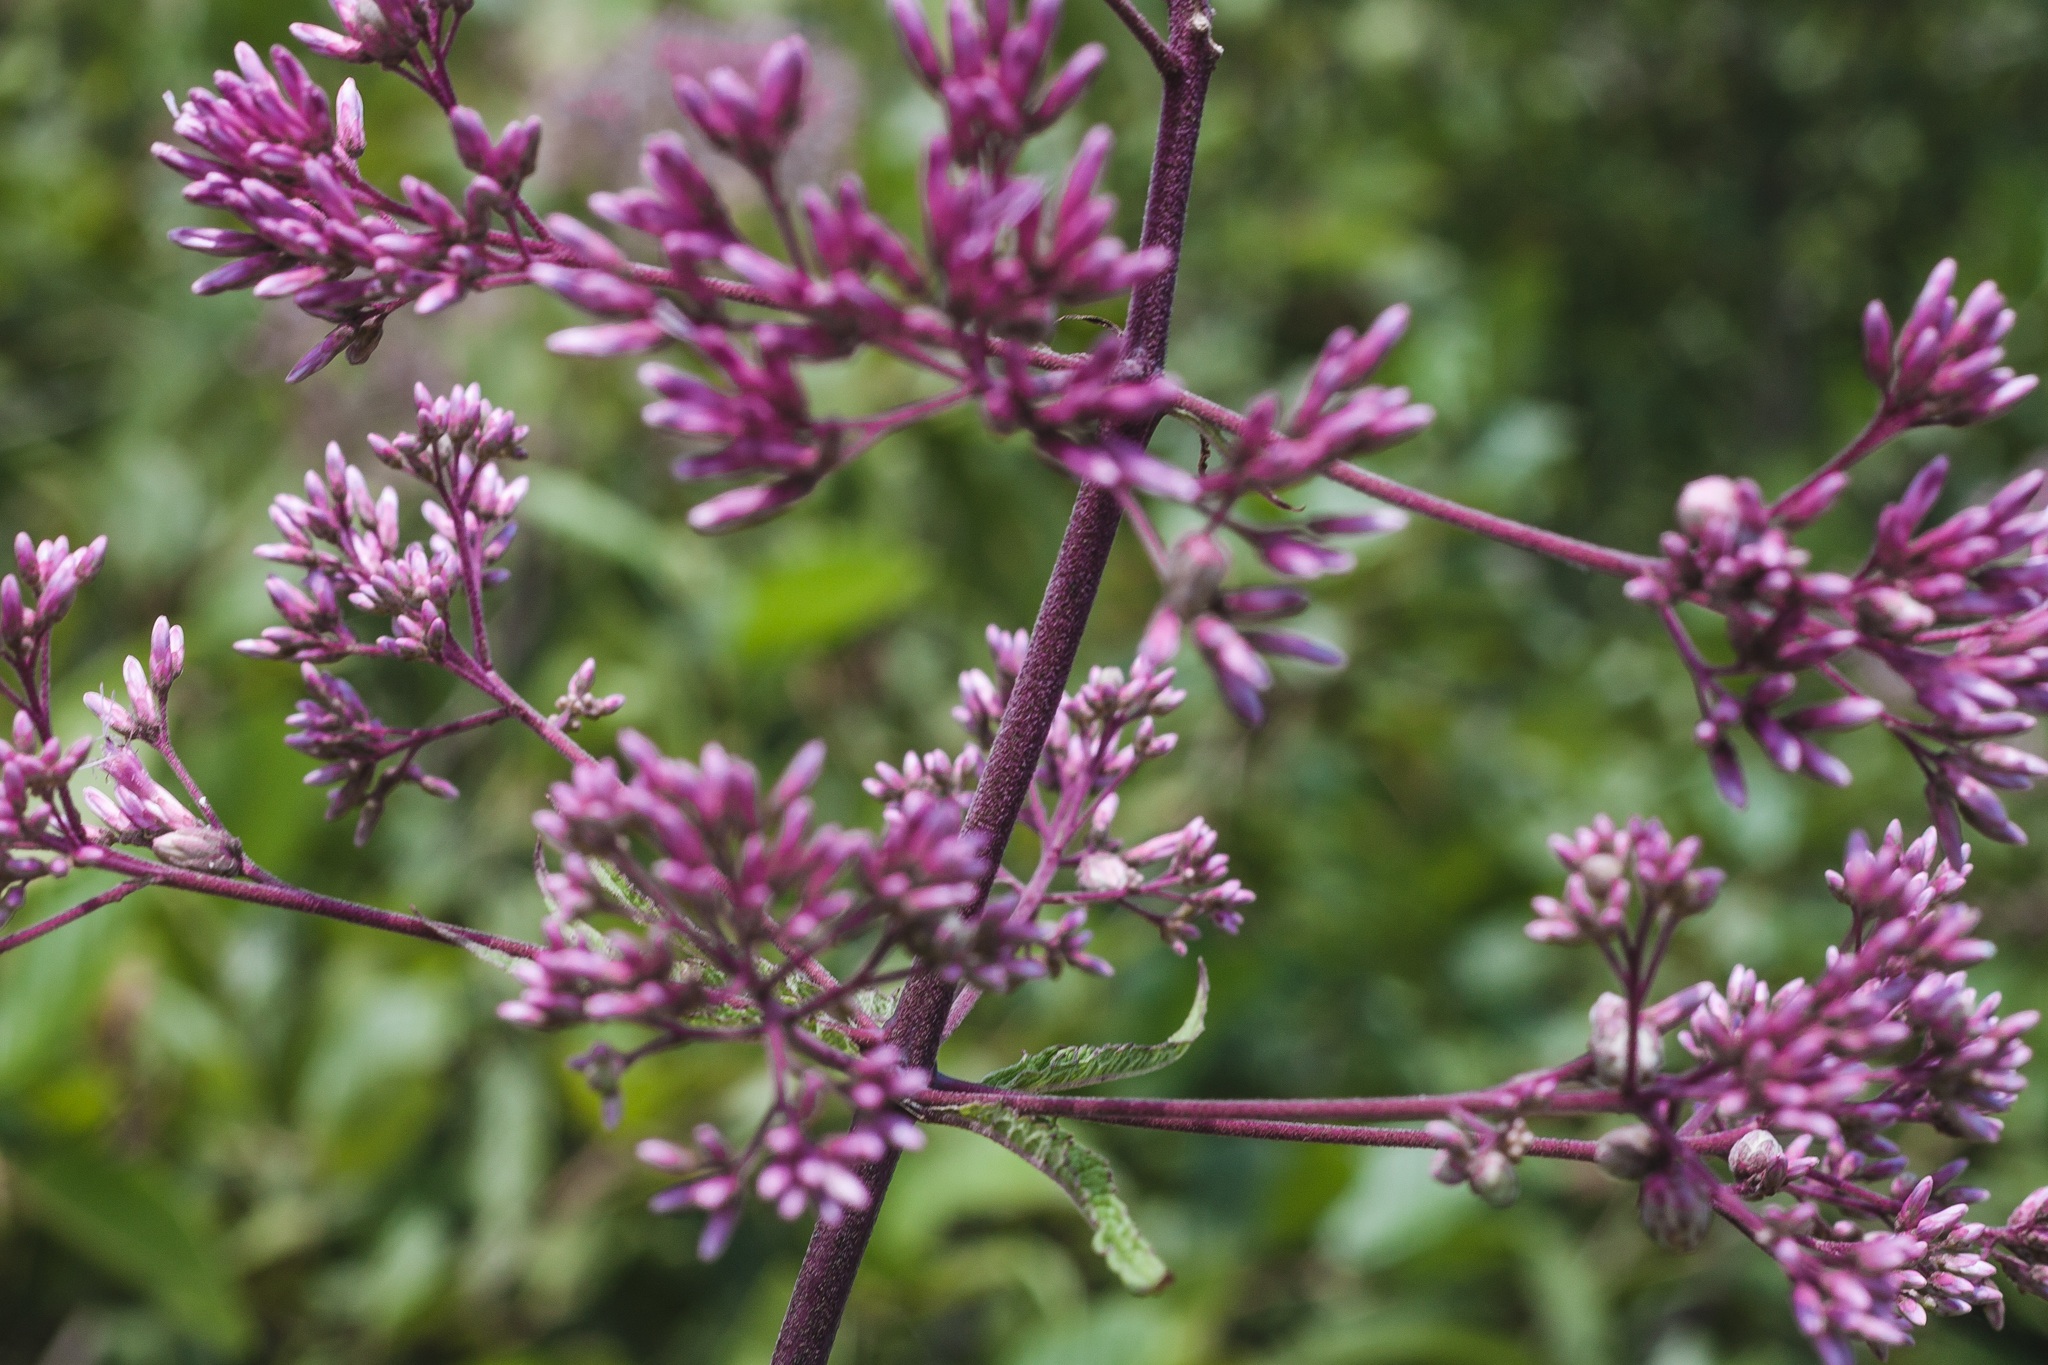
plant, flower, herb, botany, flora, lavender, wildflower, shrub, lilac, flowering plant, subshrub, land plant, english lavender, breckland thyme, ironweed